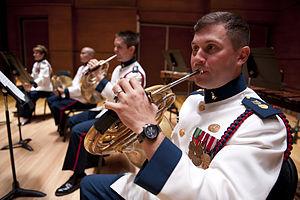
L'United States Coast Guard Band est l'orchestre de l'United States Coast Guard, l'une des cinq branches des forces armées des États-Unis. Elle est basée à New London dans le Connecticut.